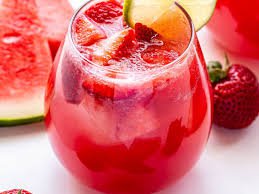
Label: Watermelon